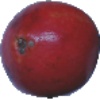
Label: Pomegranate 1